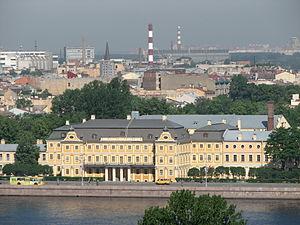
Saint-Pétersbourg. Neva.